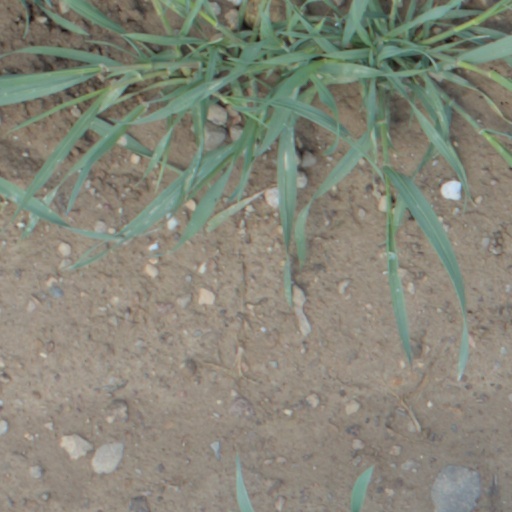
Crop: wheat